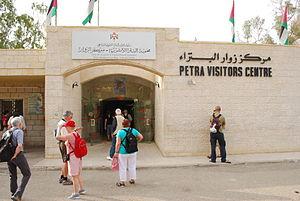
Centre d'accueil touristique à l'entrée du site archéologique de Pétra.